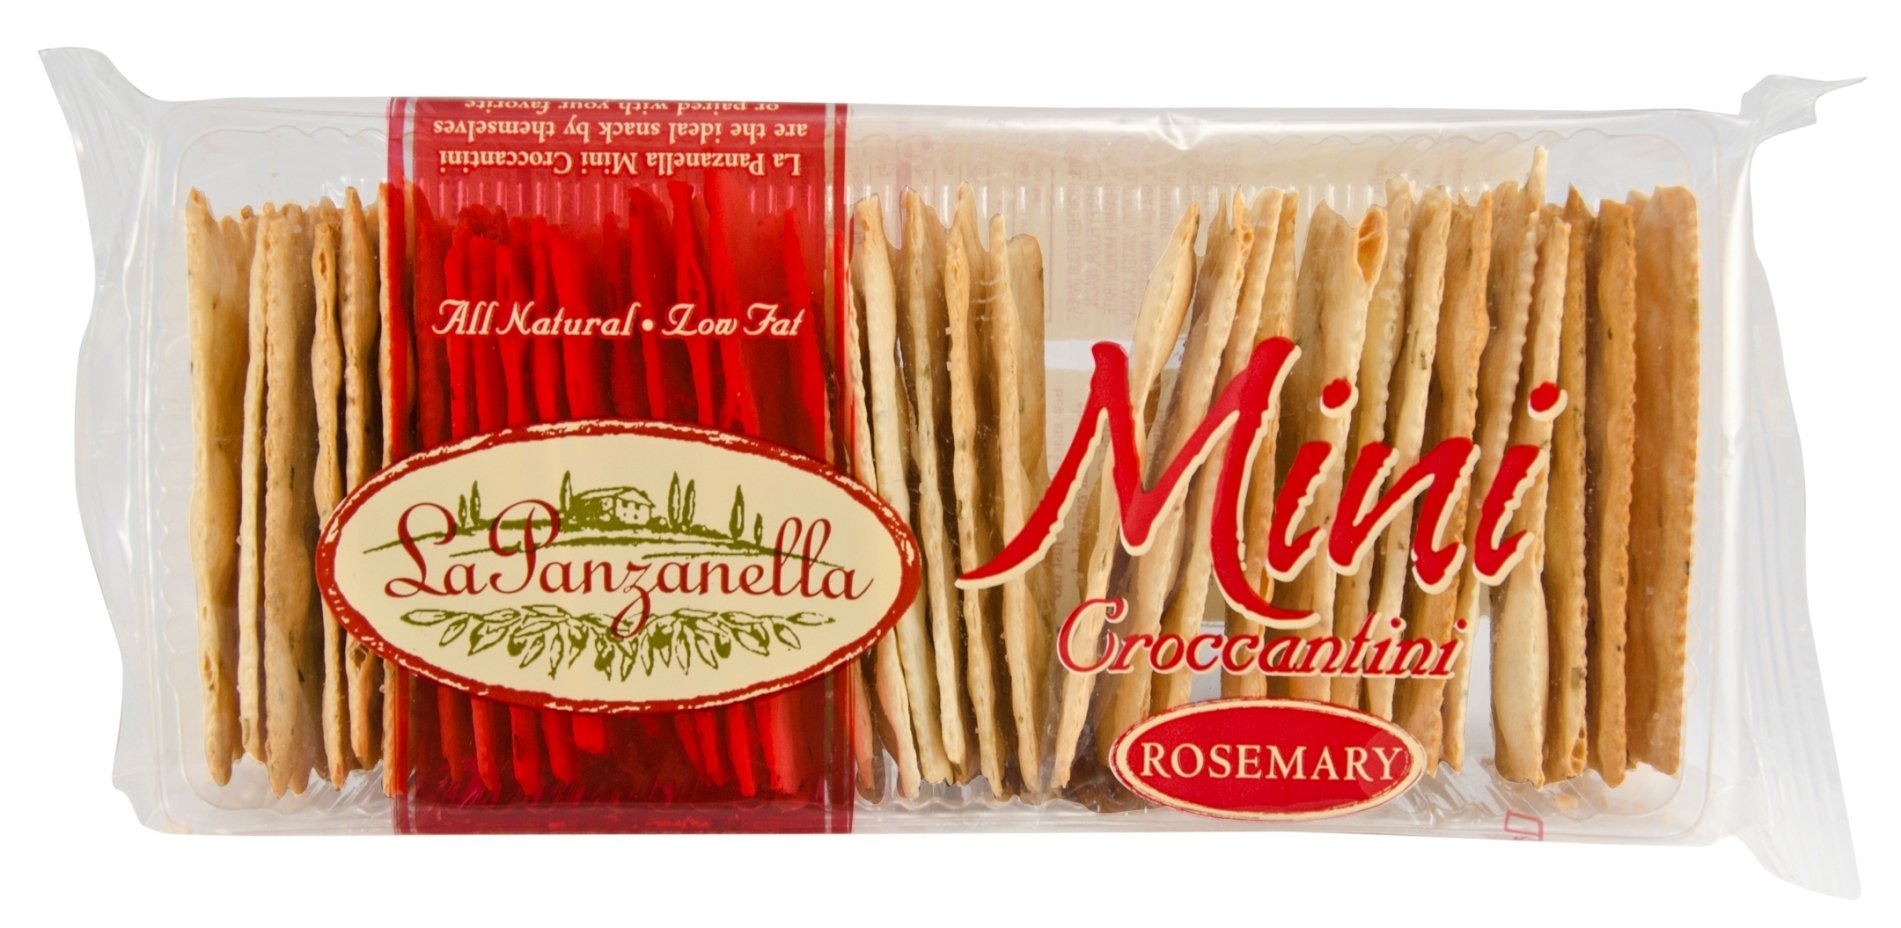
Item Name: La Panzanella Rosemary Mini Croccantini, 6 Ounce Packages (Pack of 12)
Bullet Point 1: All natural ingredients, does not contain diary products or yeast
Bullet Point 2: All natural;low fat;Kosher;no trans fat;diary free;vegetarian;vegan
Bullet Point 3: Ready to eat and close to maintain it fresh
Value: 72.0
Unit: oz

Price: 5.74